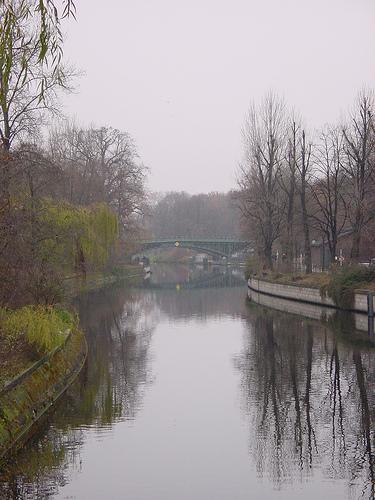
Weather: foggy or hazy